Hustopeče

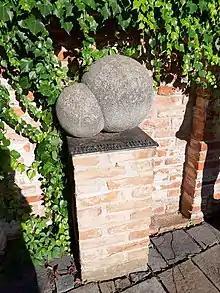
Statue of "Saccharomyces cerevisiae"

Hustopeče is known for viticulture and also for almond growing, which is unique in Central Europe.